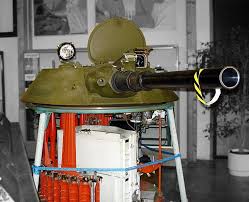
Label: BMP